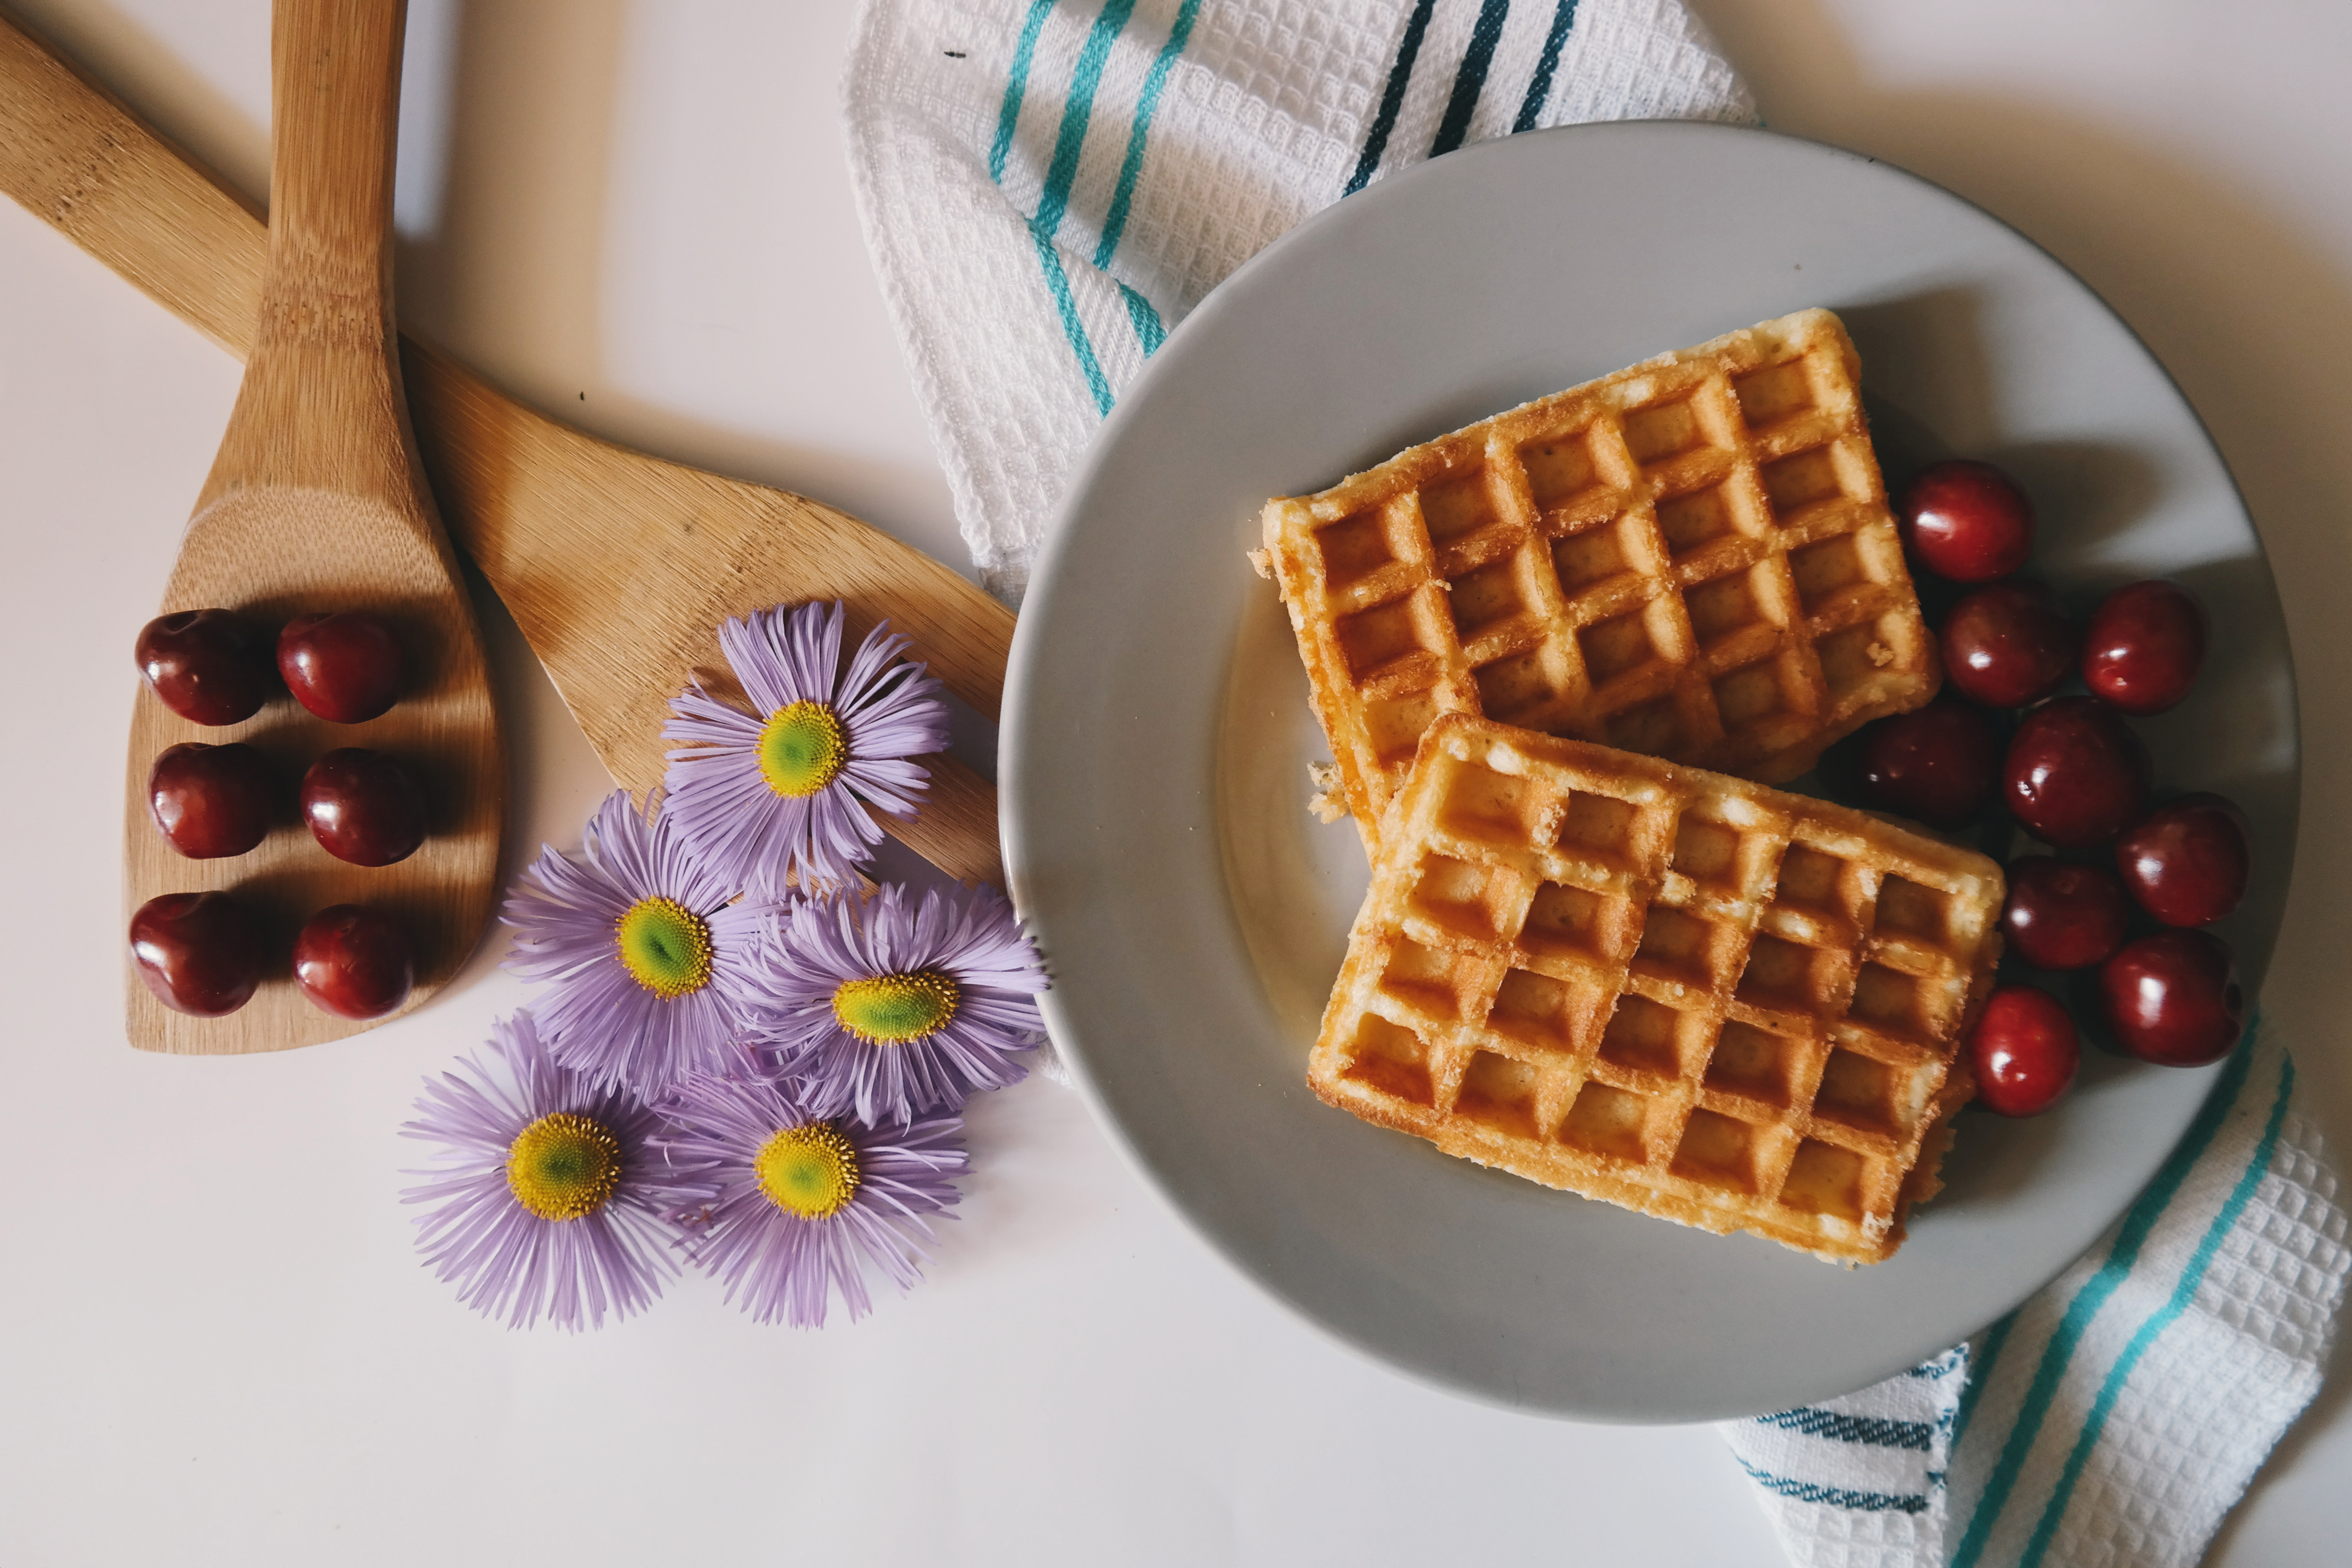
waffle, food, belgian waffle, breakfast, dish, wafer, meal, cuisine, ingredient, Oblea, dessert, finger food, recipe, snack, Pizzelle